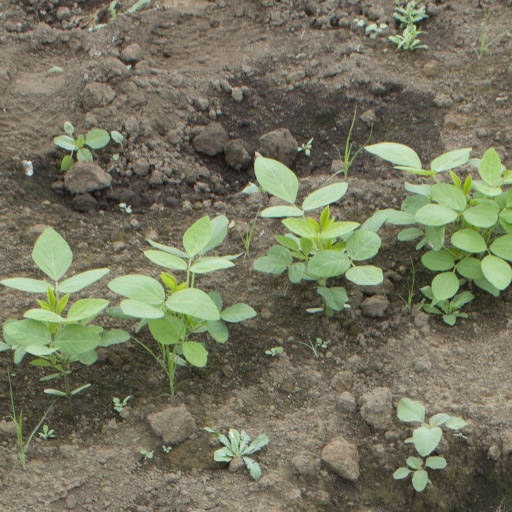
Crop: soybean